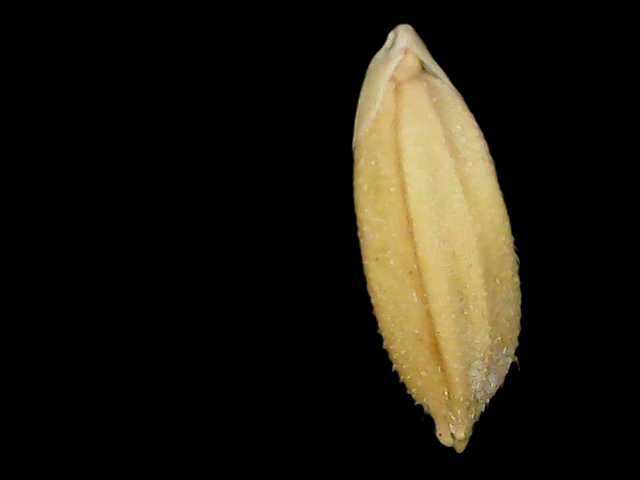
Rice variety: Binadhan10